George Thomas Gahan

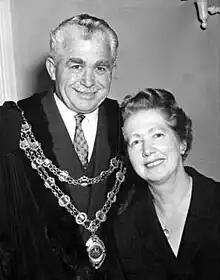
Mayor George Gahan in 1965 with First Lady of Prahran Janet Irene Gahan "née Sheppard", Herald & Weekly Times Limited portrait collection

Cr. George Tomas Gahan JP (21 July 191224 June 1980) was an Australian politician and Victorian amateur boxer. He was born in Inglewood, Victoria to Benjamin Edward Gahan and Emma Gahan "née Walker". The Gahan family later moved to the Melbourne suburb of Prahran where George became a building contractor.